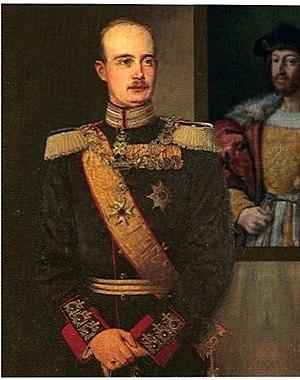
Frédéric-François III de Mecklembourg-Schwerin, né le 19 mars 1851 à Ludwigslust et mort le 10 avril 1897 à Cannes, est le quatrième et avant-dernier grand-duc de Mecklembourg-Schwerin de 1883 à 1897.